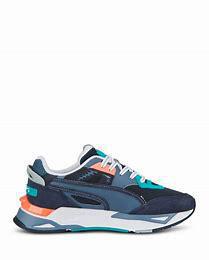
Brand: Puma
Model: Mirage Sport